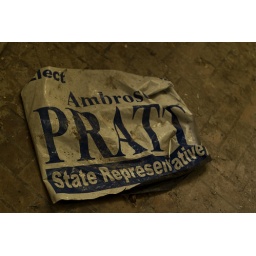
A home for boys in the Gentilly neighborhood, abandoned since Hurricane Katrina devastated it in 2005. New Orleans, LA